Kermit Roosevelt

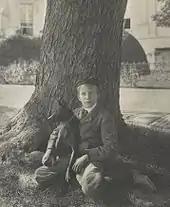
Kermit Roosevelt and his dog Jack, 1902

Kermit was born at Sagamore Hill, the family estate in Oyster Bay, New York, the second son of Theodore Roosevelt, (1858–1919) and Edith Kermit Carow (1861–1948). He had an older half-sister Alice Lee Roosevelt (1884–1980), from his father's first marriage to Alice Hathaway Lee (1861–1884), an elder brother, Theodore III (1887–1944), a younger sister, Ethel Carow Roosevelt (1891–1977), and two younger brothers; Archibald Bulloch "Archie" Roosevelt (1894–1979) and Quentin Roosevelt (1897–1918).